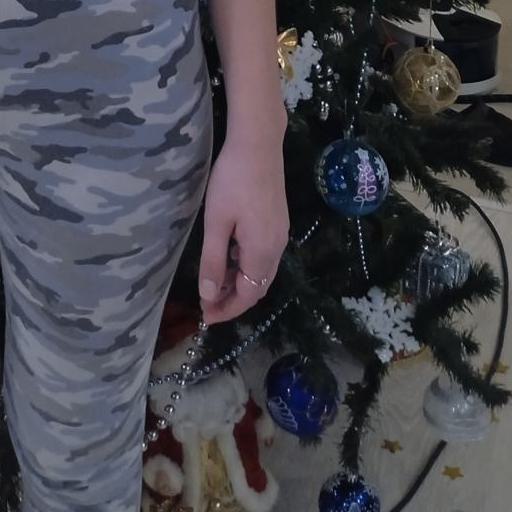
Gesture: no_gesture